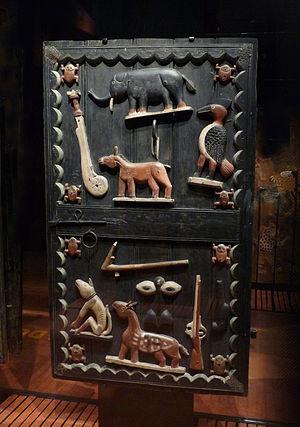
Royaume de Danhomè
Sossa Dede est un sculpteur sur bois actif au XIXᵉ siècle à la cour d'Abomey, dans l'ancien royaume du Danhomè. On lui doit notamment de nombreuses statues rituelles, dont plusieurs représentations anthropozoomorphes, de rois d'Abomey, tels que Glélé ou Béhanzin, ainsi que les panneaux sculptés de portes du palais des rois d'Abomey.